World Athletics Championships

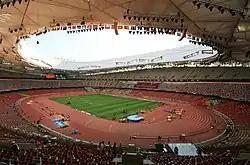

The idea of having an Athletics World Championships was around well before the competition's first event in 1983. In 1913, the IAAF decided that the Olympic Games would serve as the World Championships for athletics. This was considered suitable for over 50 years until in the late 1960s the desire of many IAAF members to have their own World Championships began to grow. In 1976 at the IAAF Council Meeting in Puerto Rico an Athletics World Championships separate from the Olympic Games was approved.